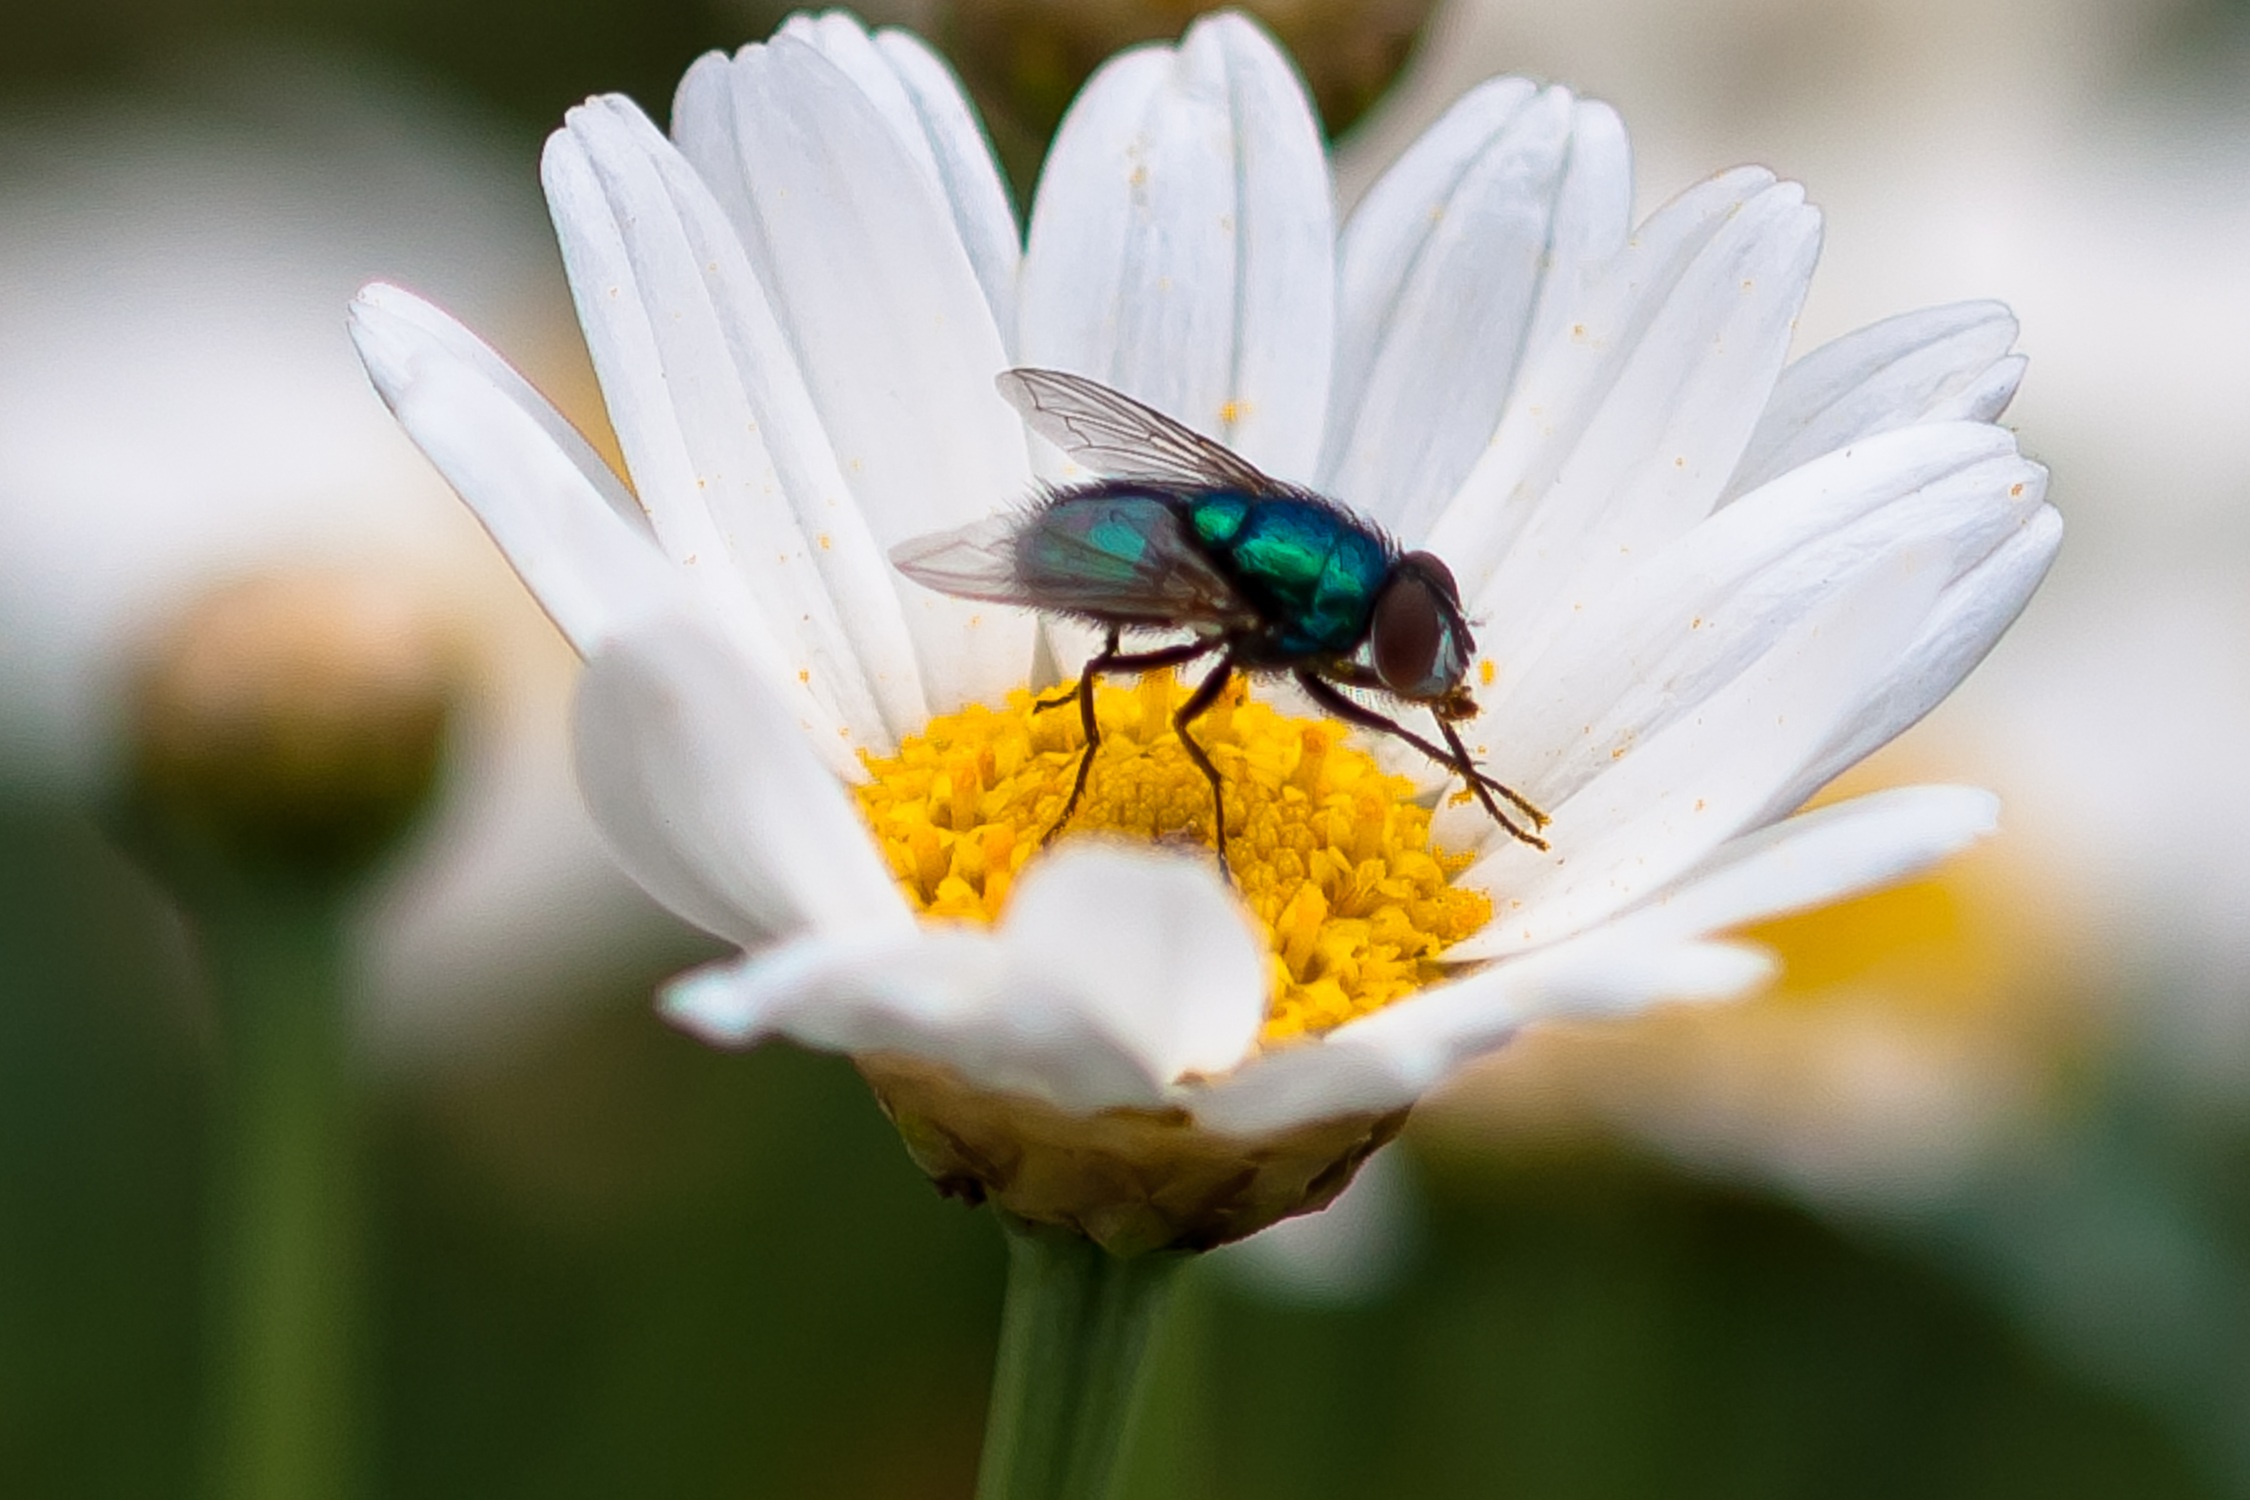
nature, blossom, plant, photography, meadow, flower, petal, fly, daisy, wildlife, pollen, green, insect, botany, butterfly, yellow, flora, fauna, invertebrate, wildflower, close up, bee, nectar, macro photography, honey bee, plant stem, membrane winged insect, lycaenid